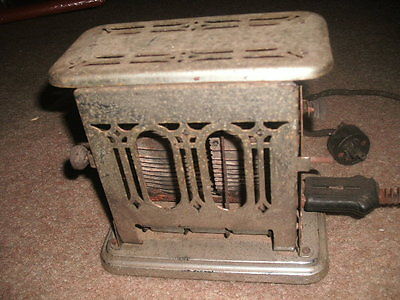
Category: toaster